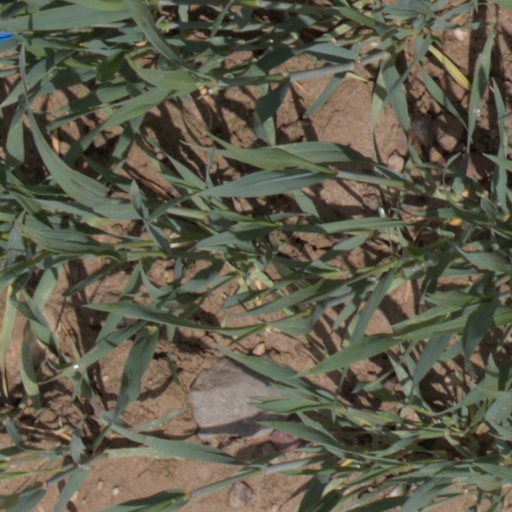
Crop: wheat